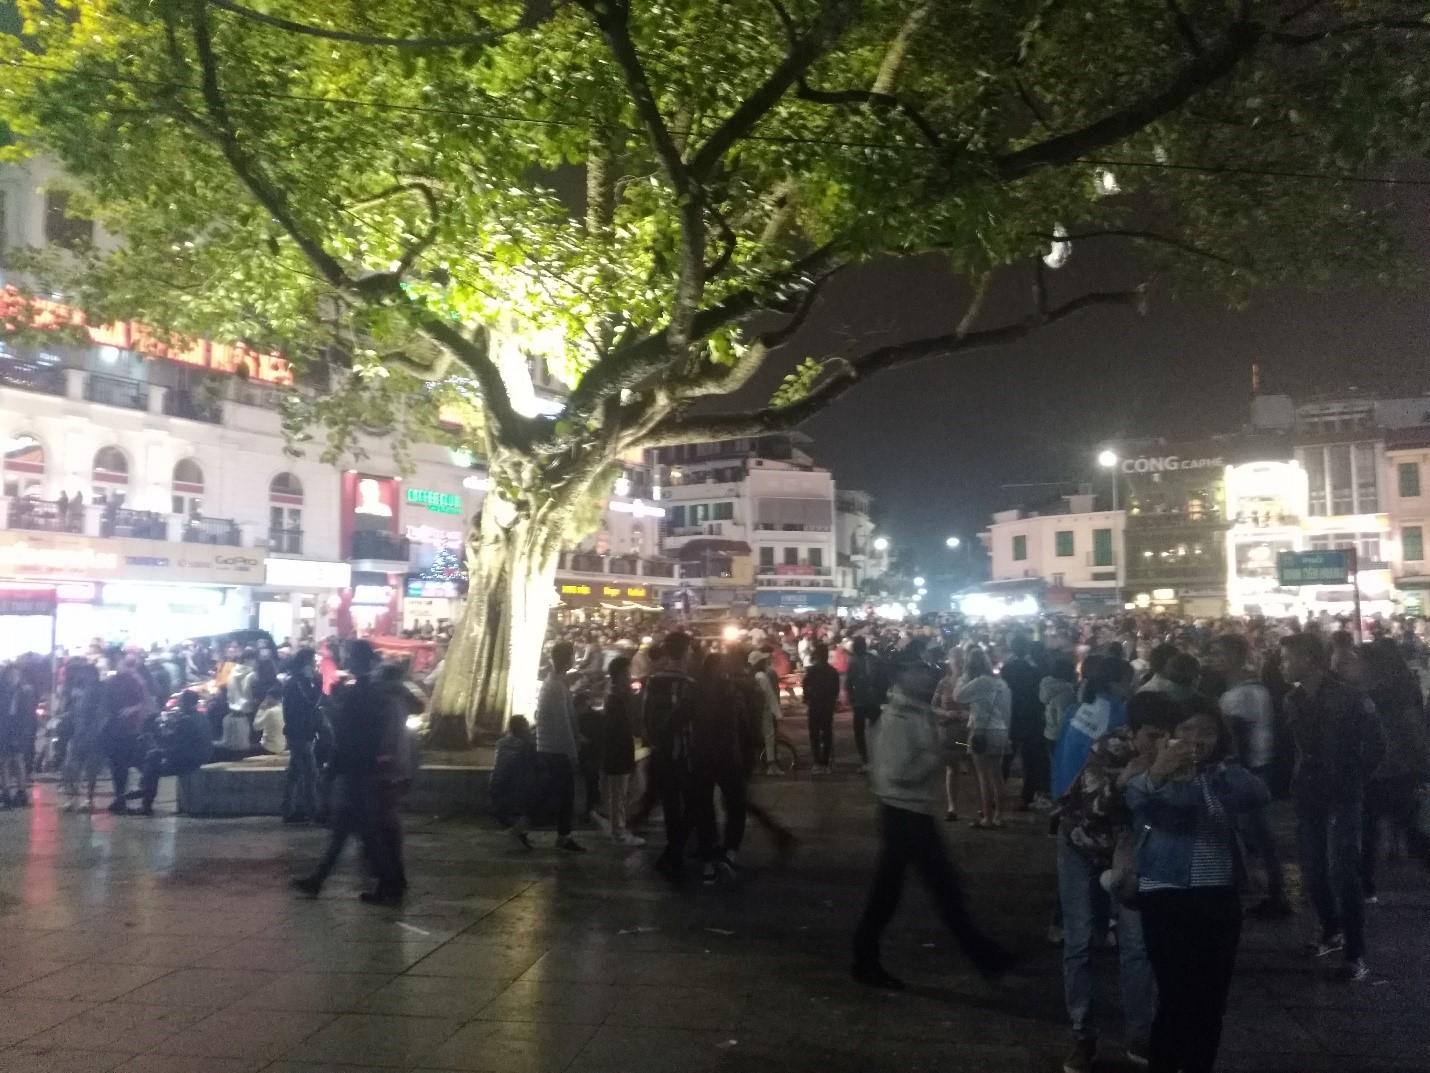
có một cái cây cổ thụ xuất hiện ở trên đường